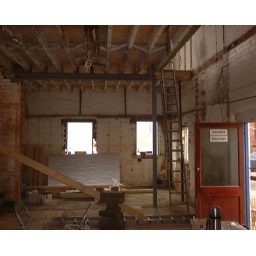
Work is well under way to strip out the internal walls inside the office block ready for re-development.